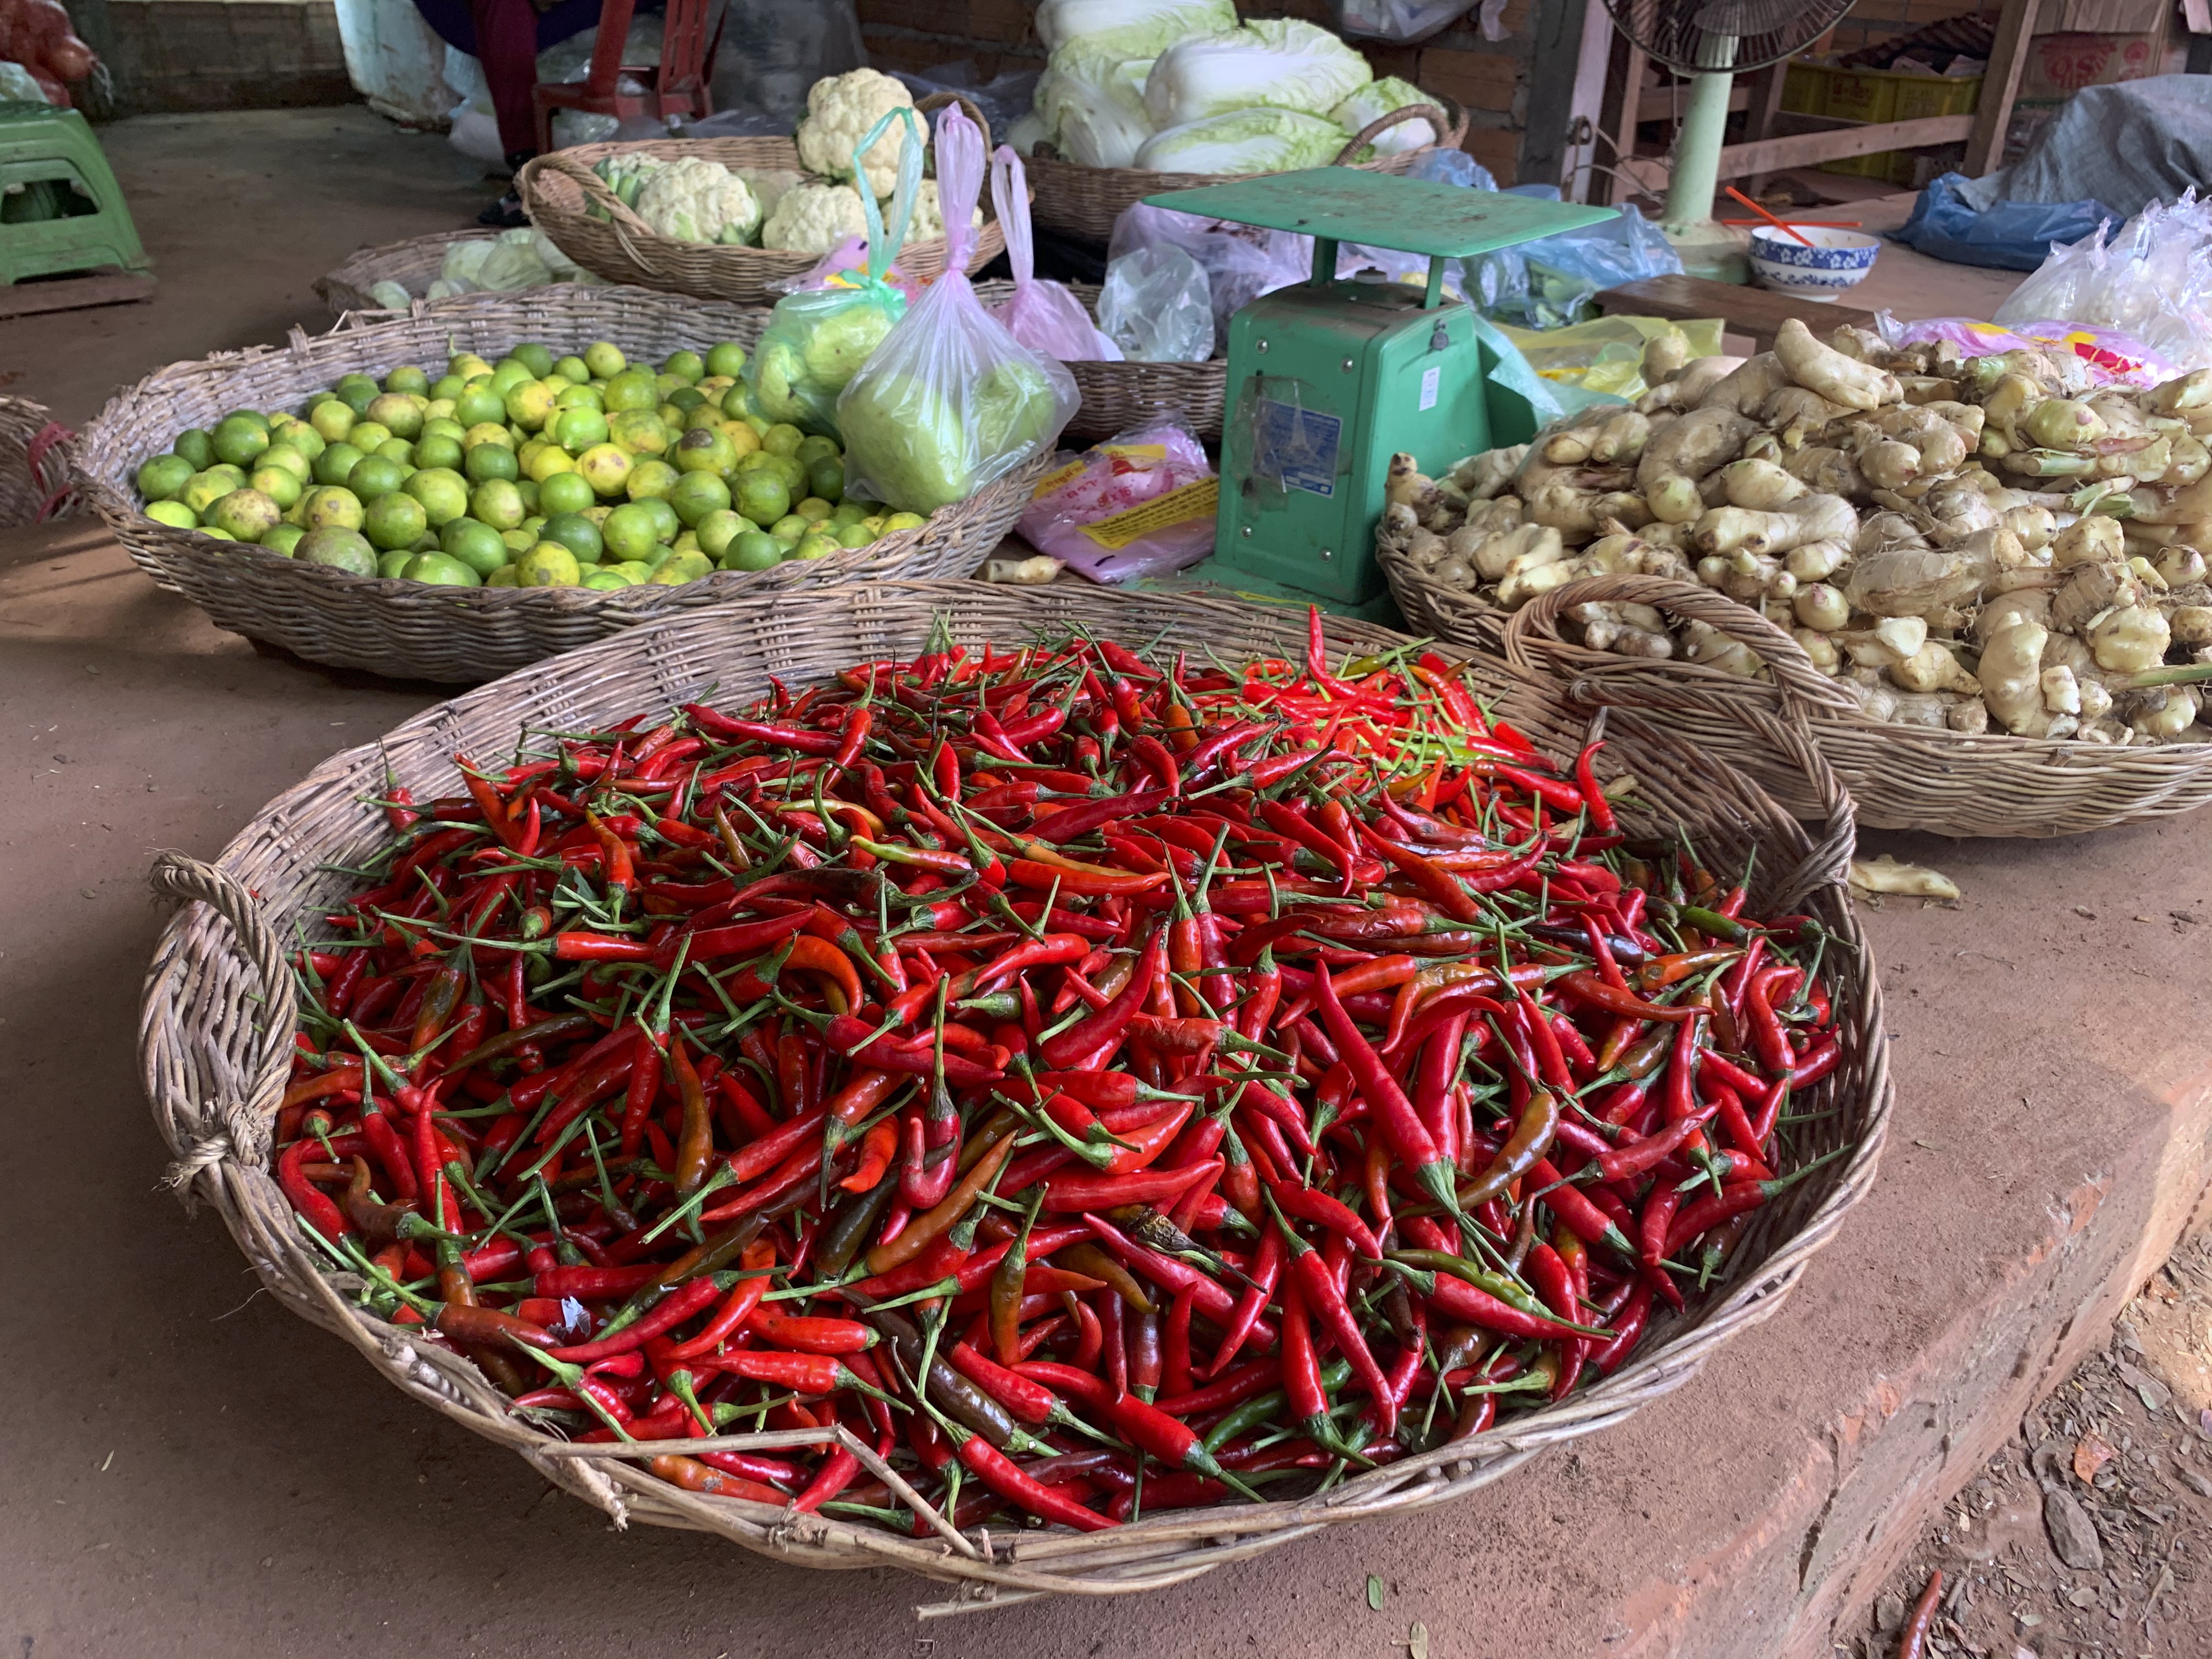
cambodia, market, spice, chili, vegetable, chili pepper, food, bell peppers and chili peppers, peperoncini, plant, bird's eye chili, produce, local food, ingredient, malagueta pepper, marketplace, cuisine, natural foods, capsicum